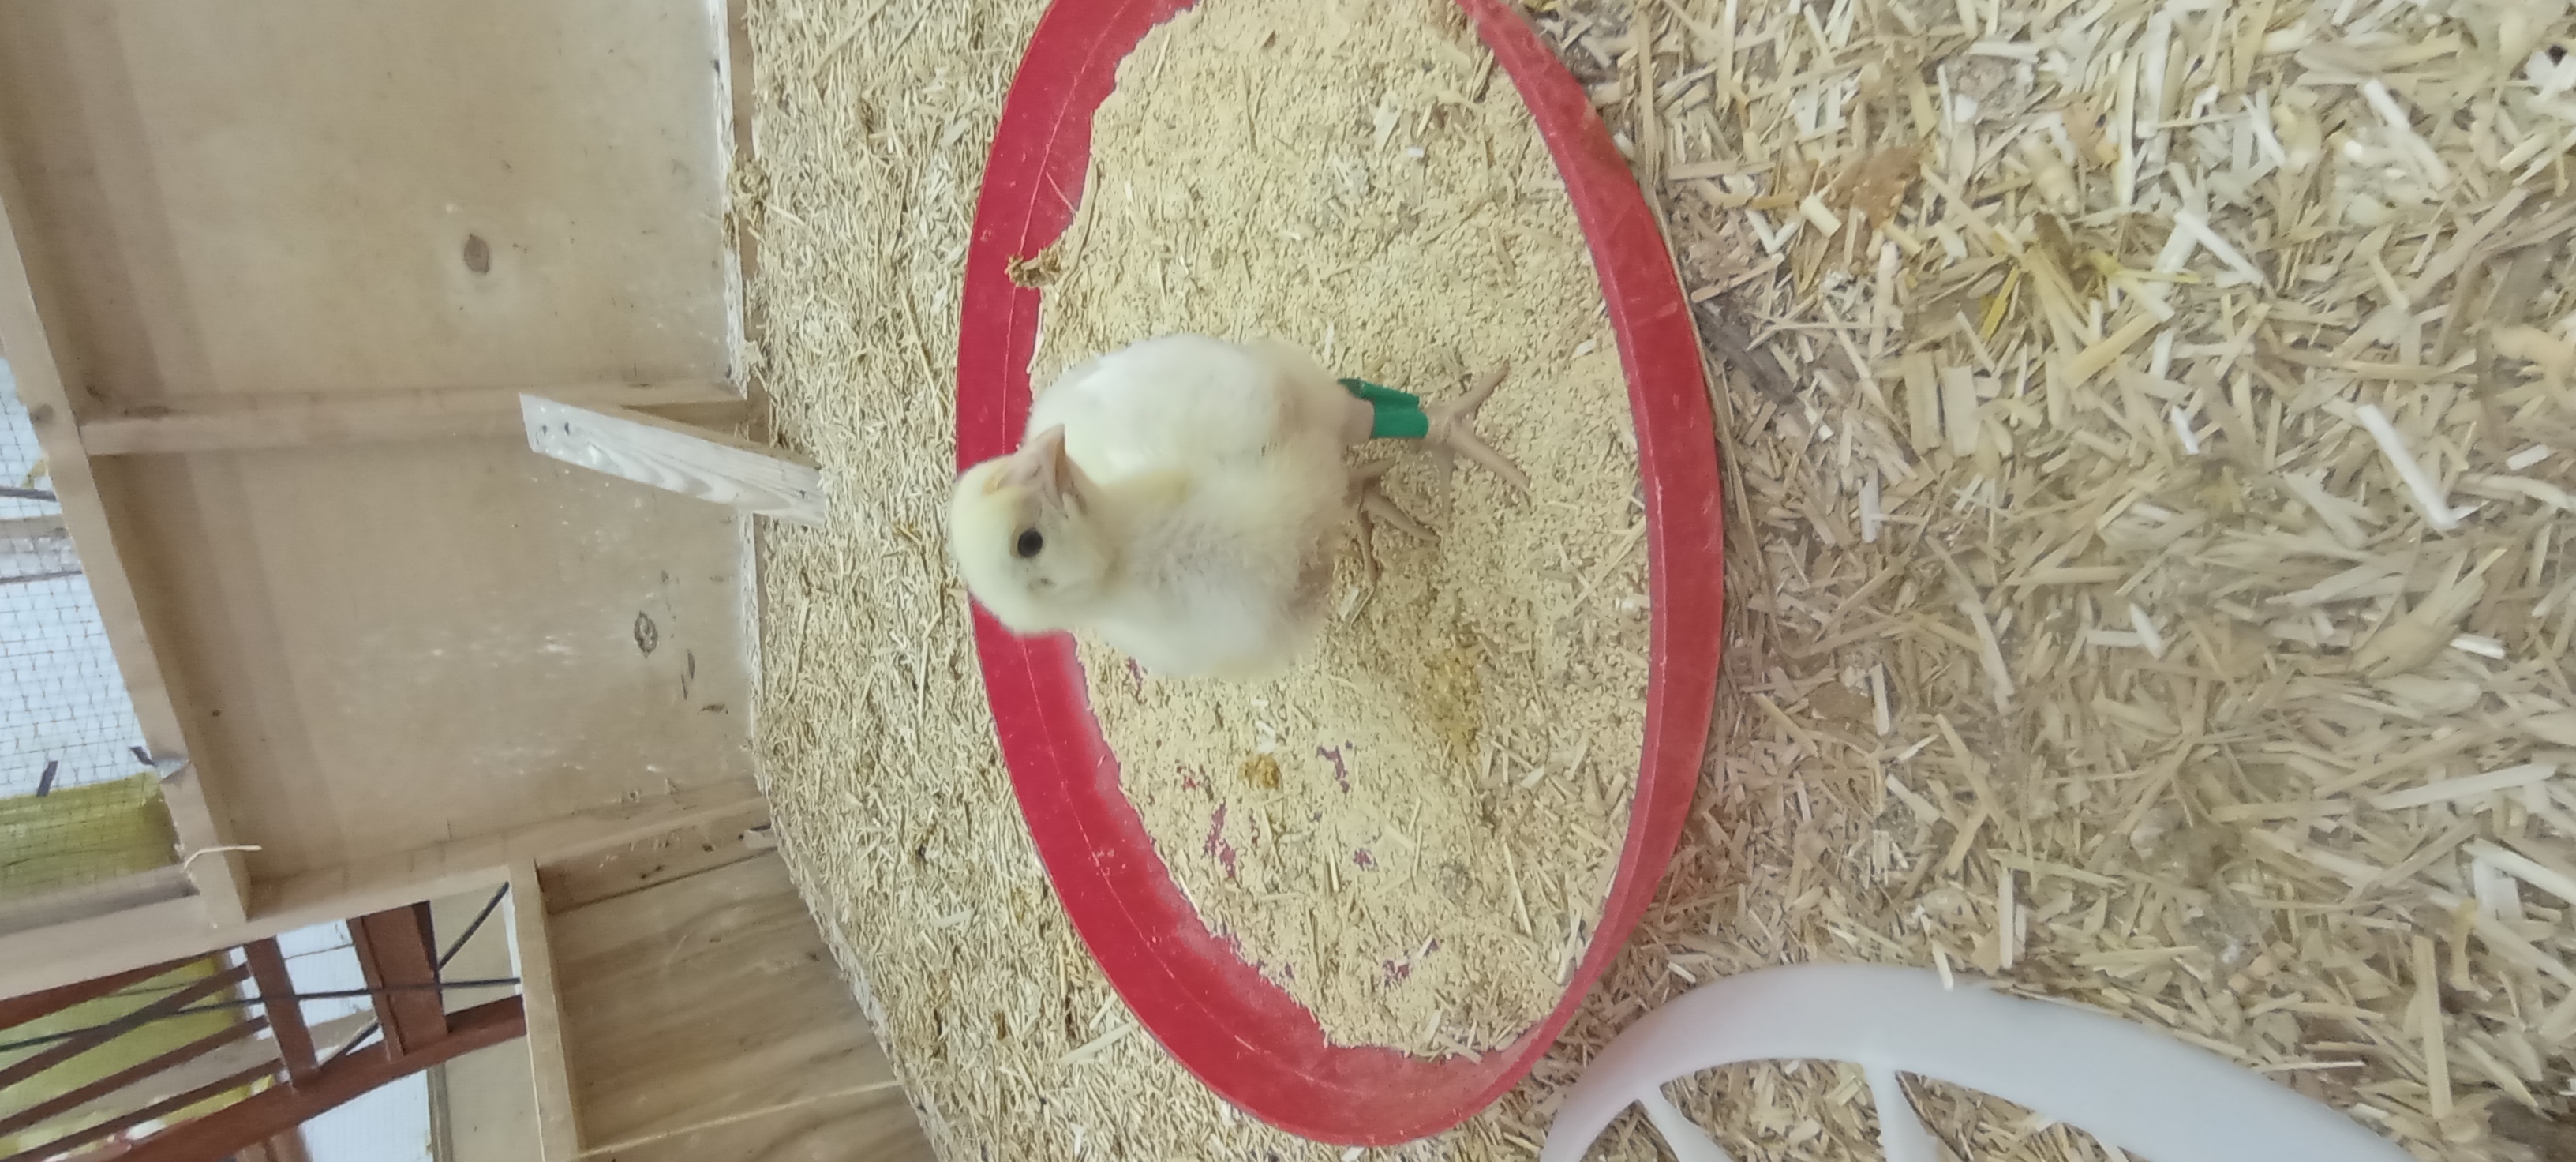
Weight: 236 g